Mayagüez, Puerto Rico

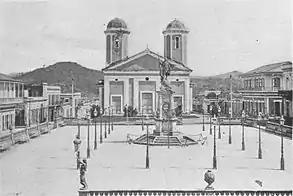
Mayagüez's Plaza Colón and Nuestra Señora de la Candelaria church (later cathedral), 1898

Mayagüez was founded on September 18, 1760, by a group led by brothers Faustino and Lorenzo Martínez de Matos, Juan de Silva and Juan de Aponte, at a hill located about one kilometer inland from Mayagüez Bay and the outlet of the Yagüez River. The Spanish Crown granted the founders the right to self-government in 1763, formally separating the town from the larger "Partido de San Germán". The settlement was named Nuestra Señora de la Candelaria de Mayagüez ("Our Lady of Candelaria of Mayagüez") to evoke an apparition of the Virgin Mary on the island of Tenerife, one of the Canary Islands. Most of the town's settlers, including its founders, migrated from the archipelago, whose patron saint is the Virgin of Candelaria.